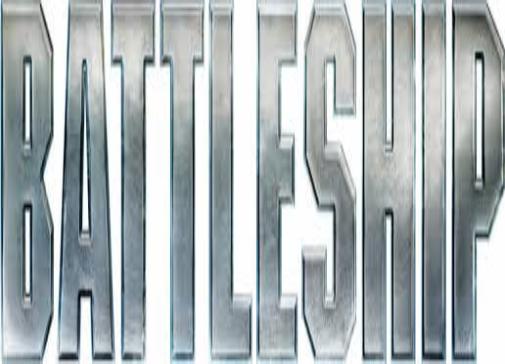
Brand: battleship
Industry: Leisure